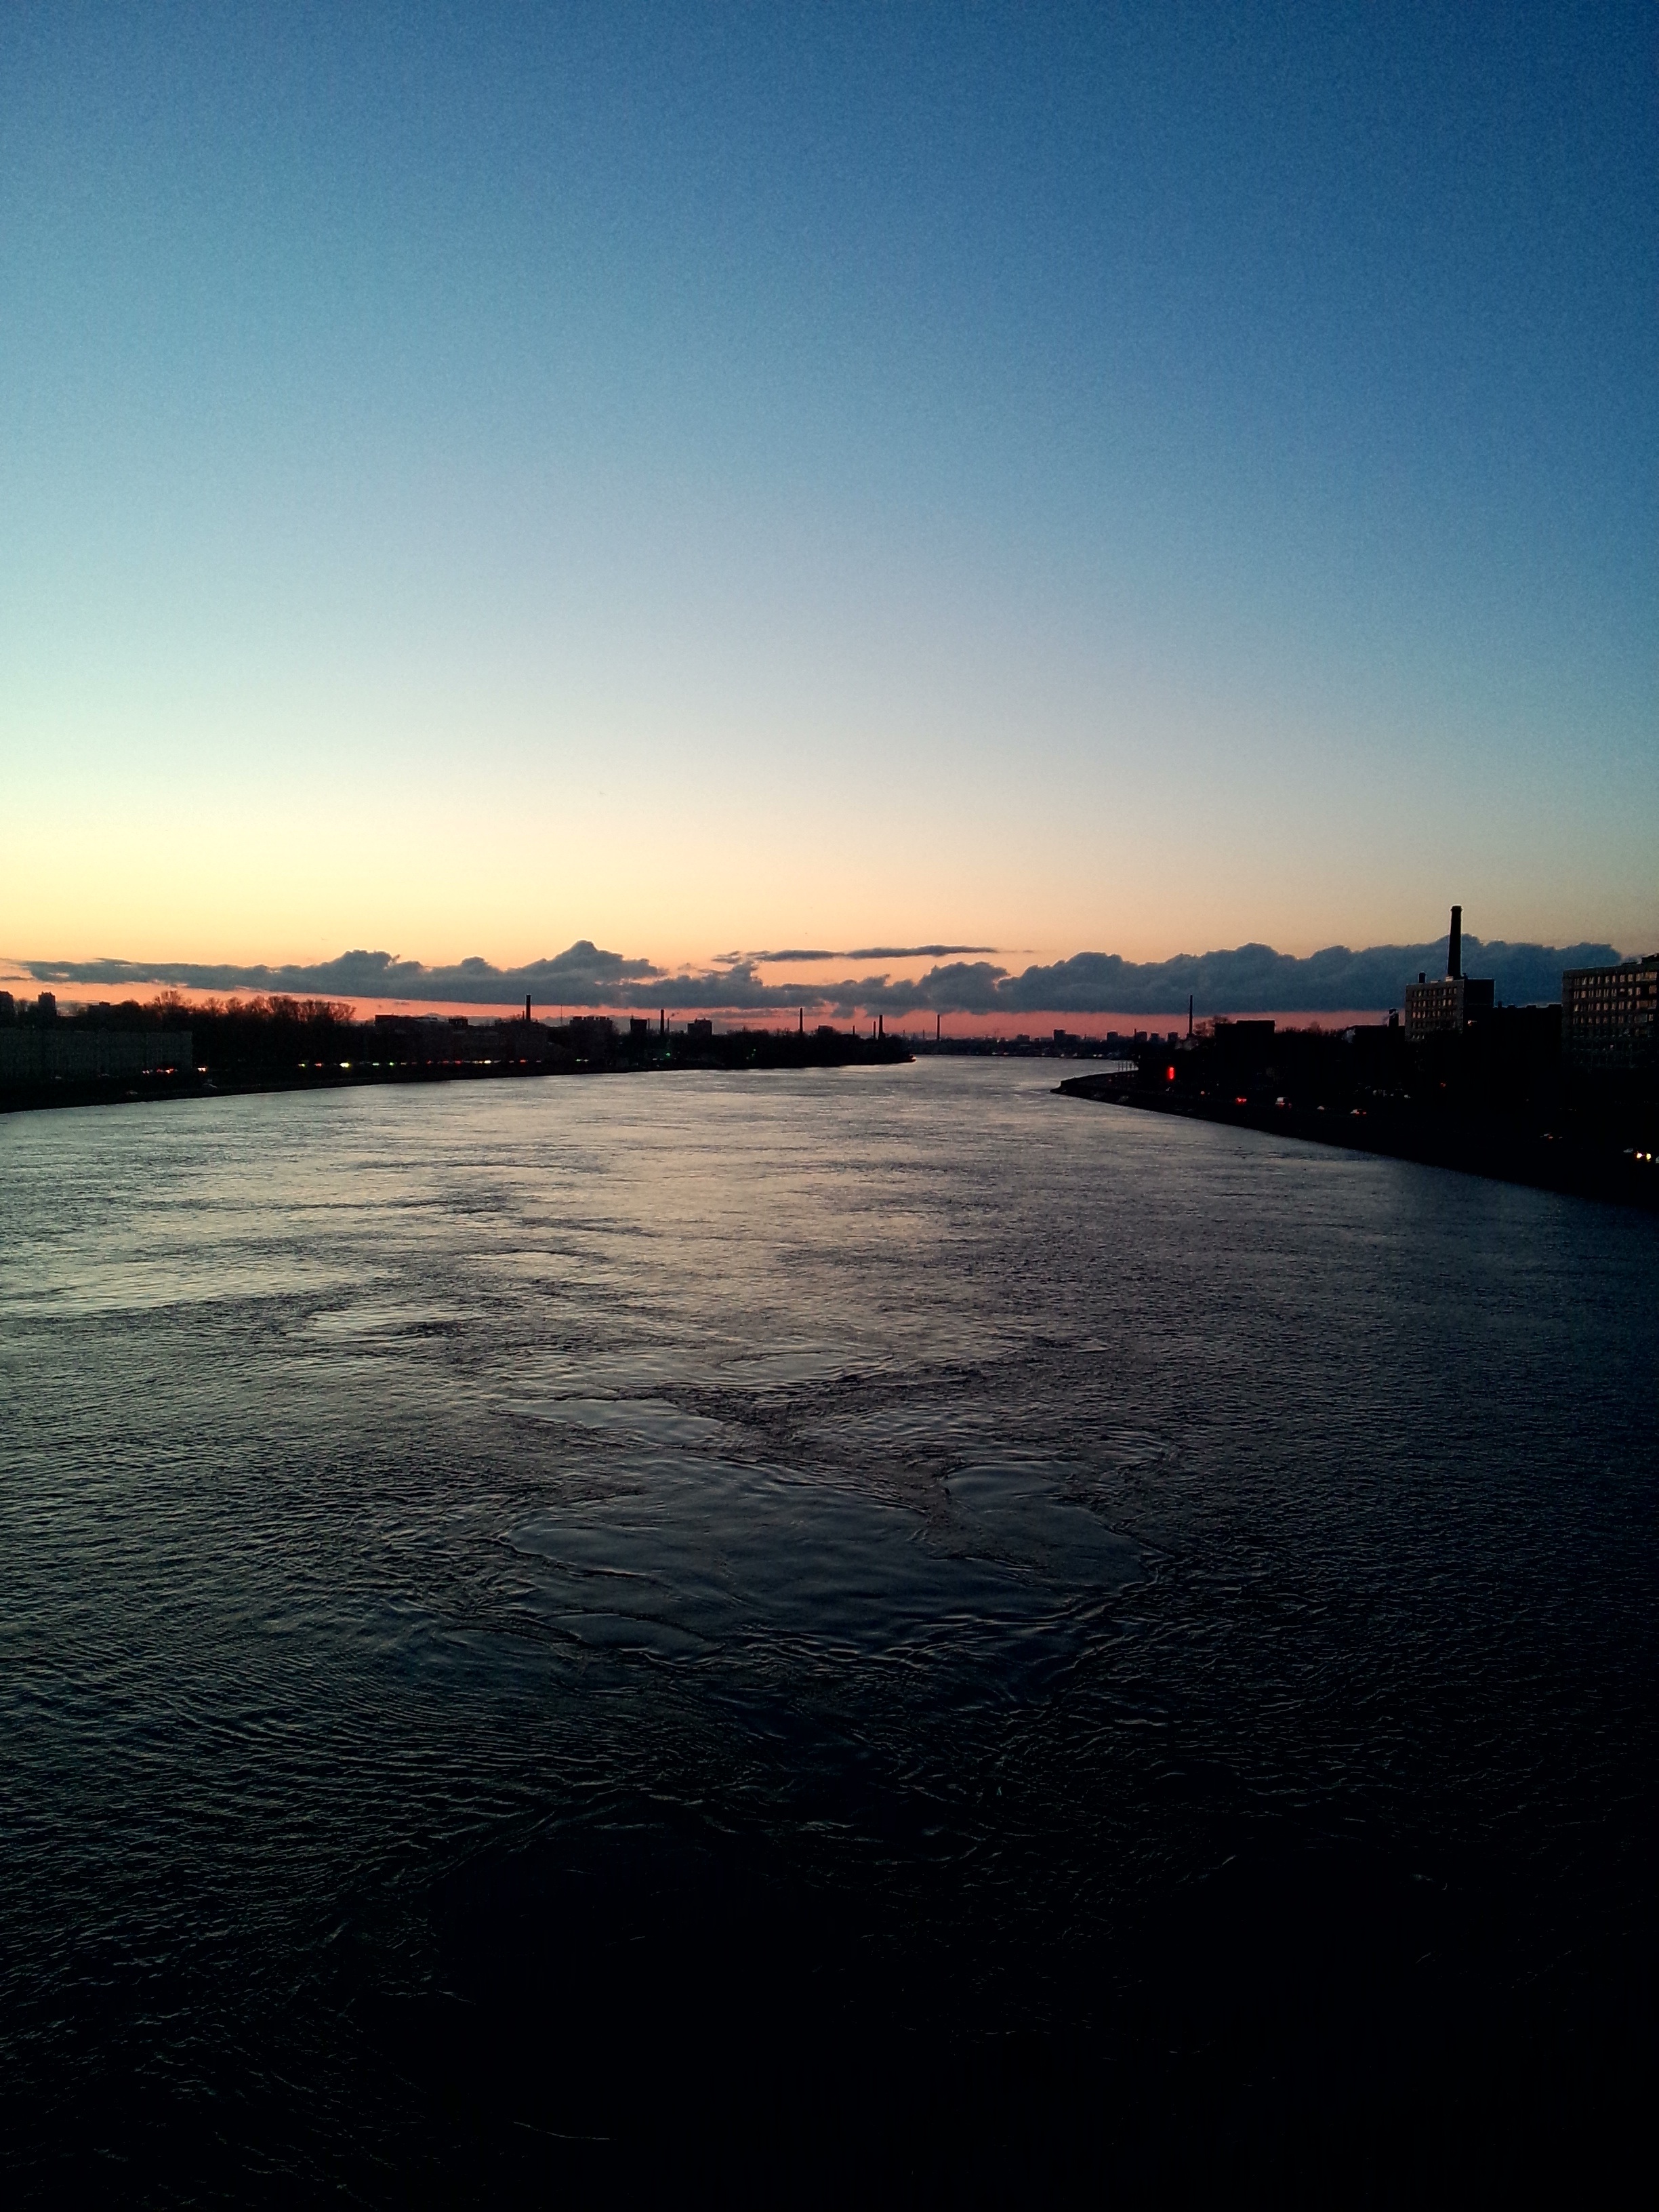
beach, sea, coast, ocean, horizon, cloud, sky, sun, sunrise, sunset, sunlight, morning, shore, wave, dawn, river, dusk, evening, reflection, bay, body of water, afterglow